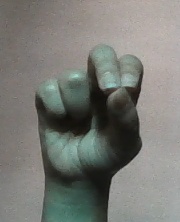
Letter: gaaf